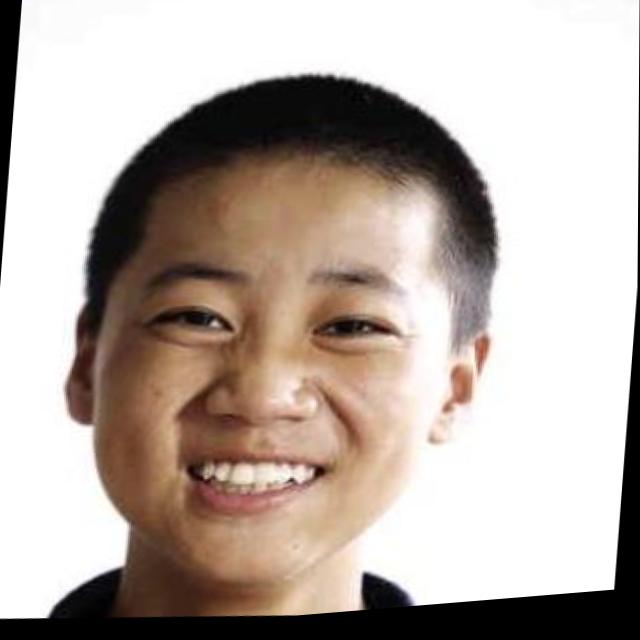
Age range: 13-20